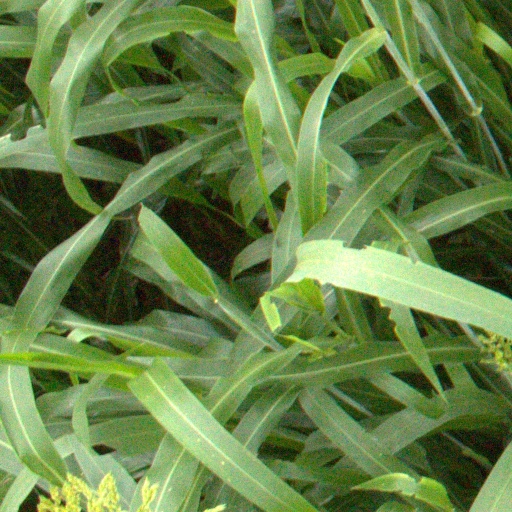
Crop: sorghum